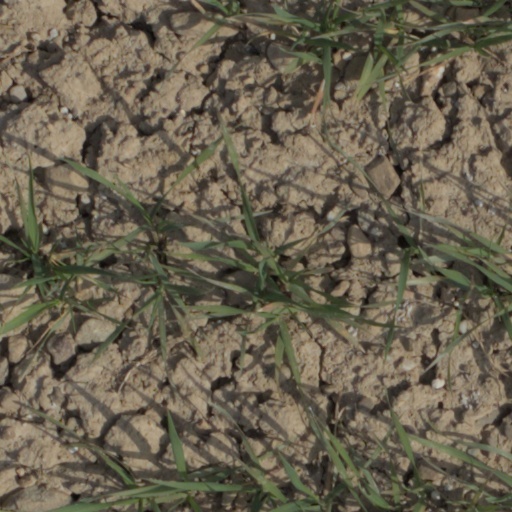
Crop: wheat